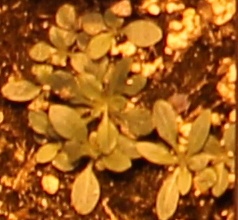
Label: Horseweed